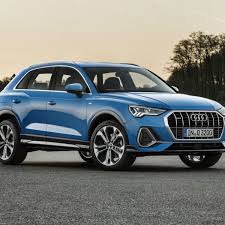
Label: noambulance